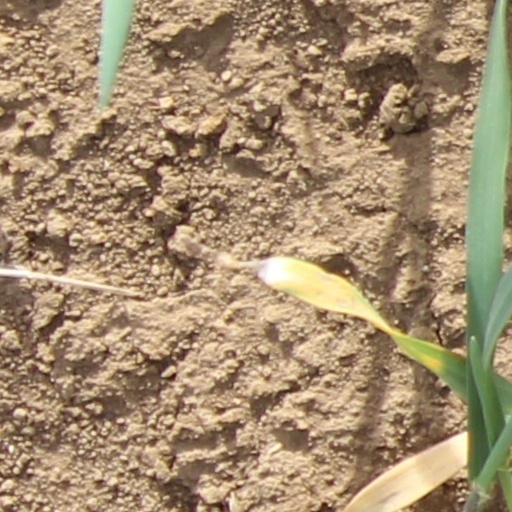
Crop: wheat